Aldine Bible

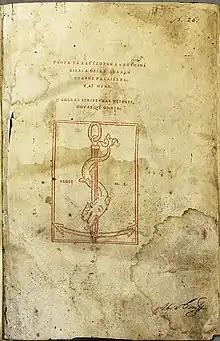
Title page of the 1518 edition

The Aldine Bible (full title: "Πάντα τὰ κατ᾿ ἐξοχὴν καλούμενα βιβλία, θείας δηλαδὴ γραφῆς παλαιᾶς τε καὶ νέας. Sacrae scripturae veteris novaeque omnia.") is an edition of the Bible in Greek (the Septuagint is used for the Old Testament) begun by Aldus Manutius, and published in Venice in 1518 by the Aldine Press. It is the first complete Bible printed entirely in Greek (its Old Testament is the Septuagint) to be published.